Ekaterine Meiering-Mikadze

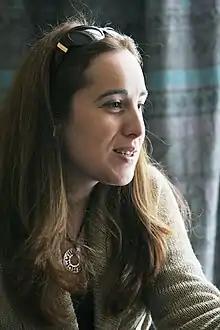
Ekaterine Meiering-Mikadze

Ekaterine Meiering-Mikadze is a diplomat, international relations expert and public policy consultant born in 1967. She served as Ambassador of Georgia to Qatar, Kuwait, Jordan, Saudi Arabia, Lebanon, Iraq, Bahrain, Oman and the United Arab Emirates. 2020-2021, she has been fellow of the Frontier Europe Initiative of the Middle East Institute as part of a programme focusing on strategic issues and state relations between Middle East countries and those parts of Eastern Europe, Central Asia and the Caucasus that constitute a frontier area between Western Europe, Russia and the Middle East.